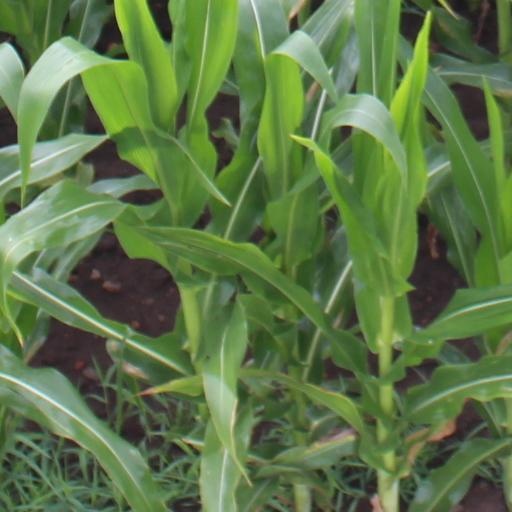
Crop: maize; corn